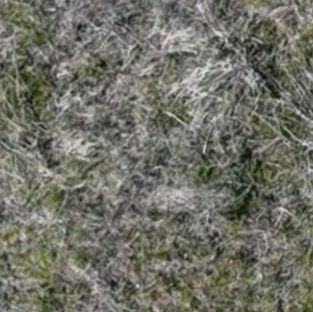
Month: may
Dye color: blue
Dye concentration: low